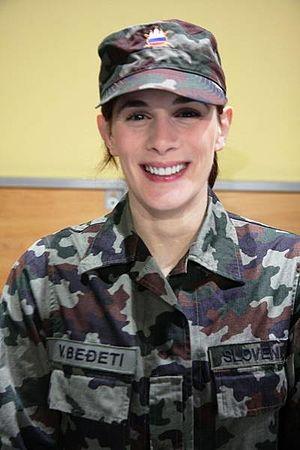
Vlora Bedeti, née le 22 octobre 1991, est une judokate slovène en activité évoluant dans la catégorie des moins de 57 kg.